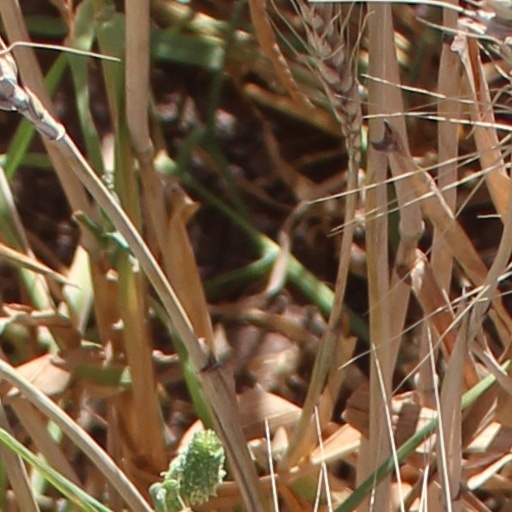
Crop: wheat